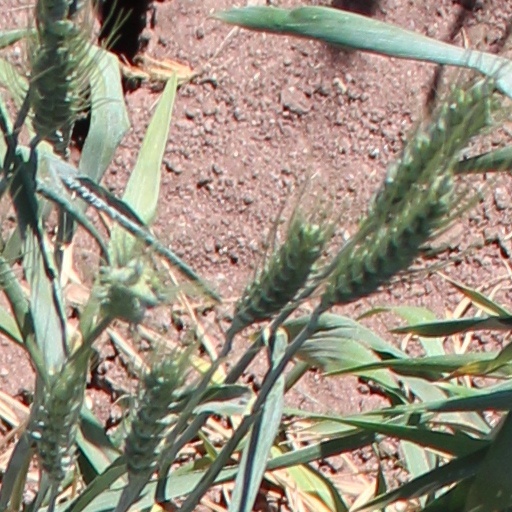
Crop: wheat